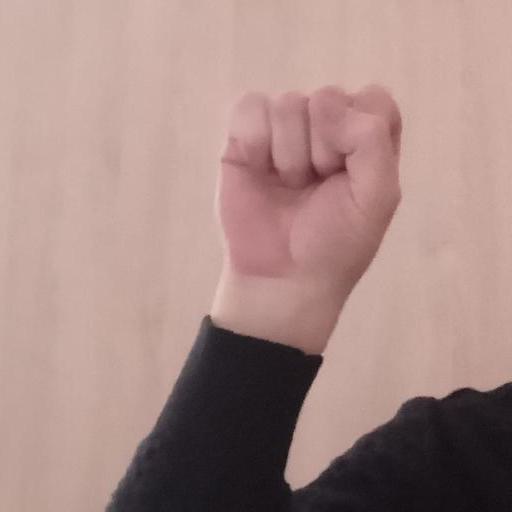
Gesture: fist